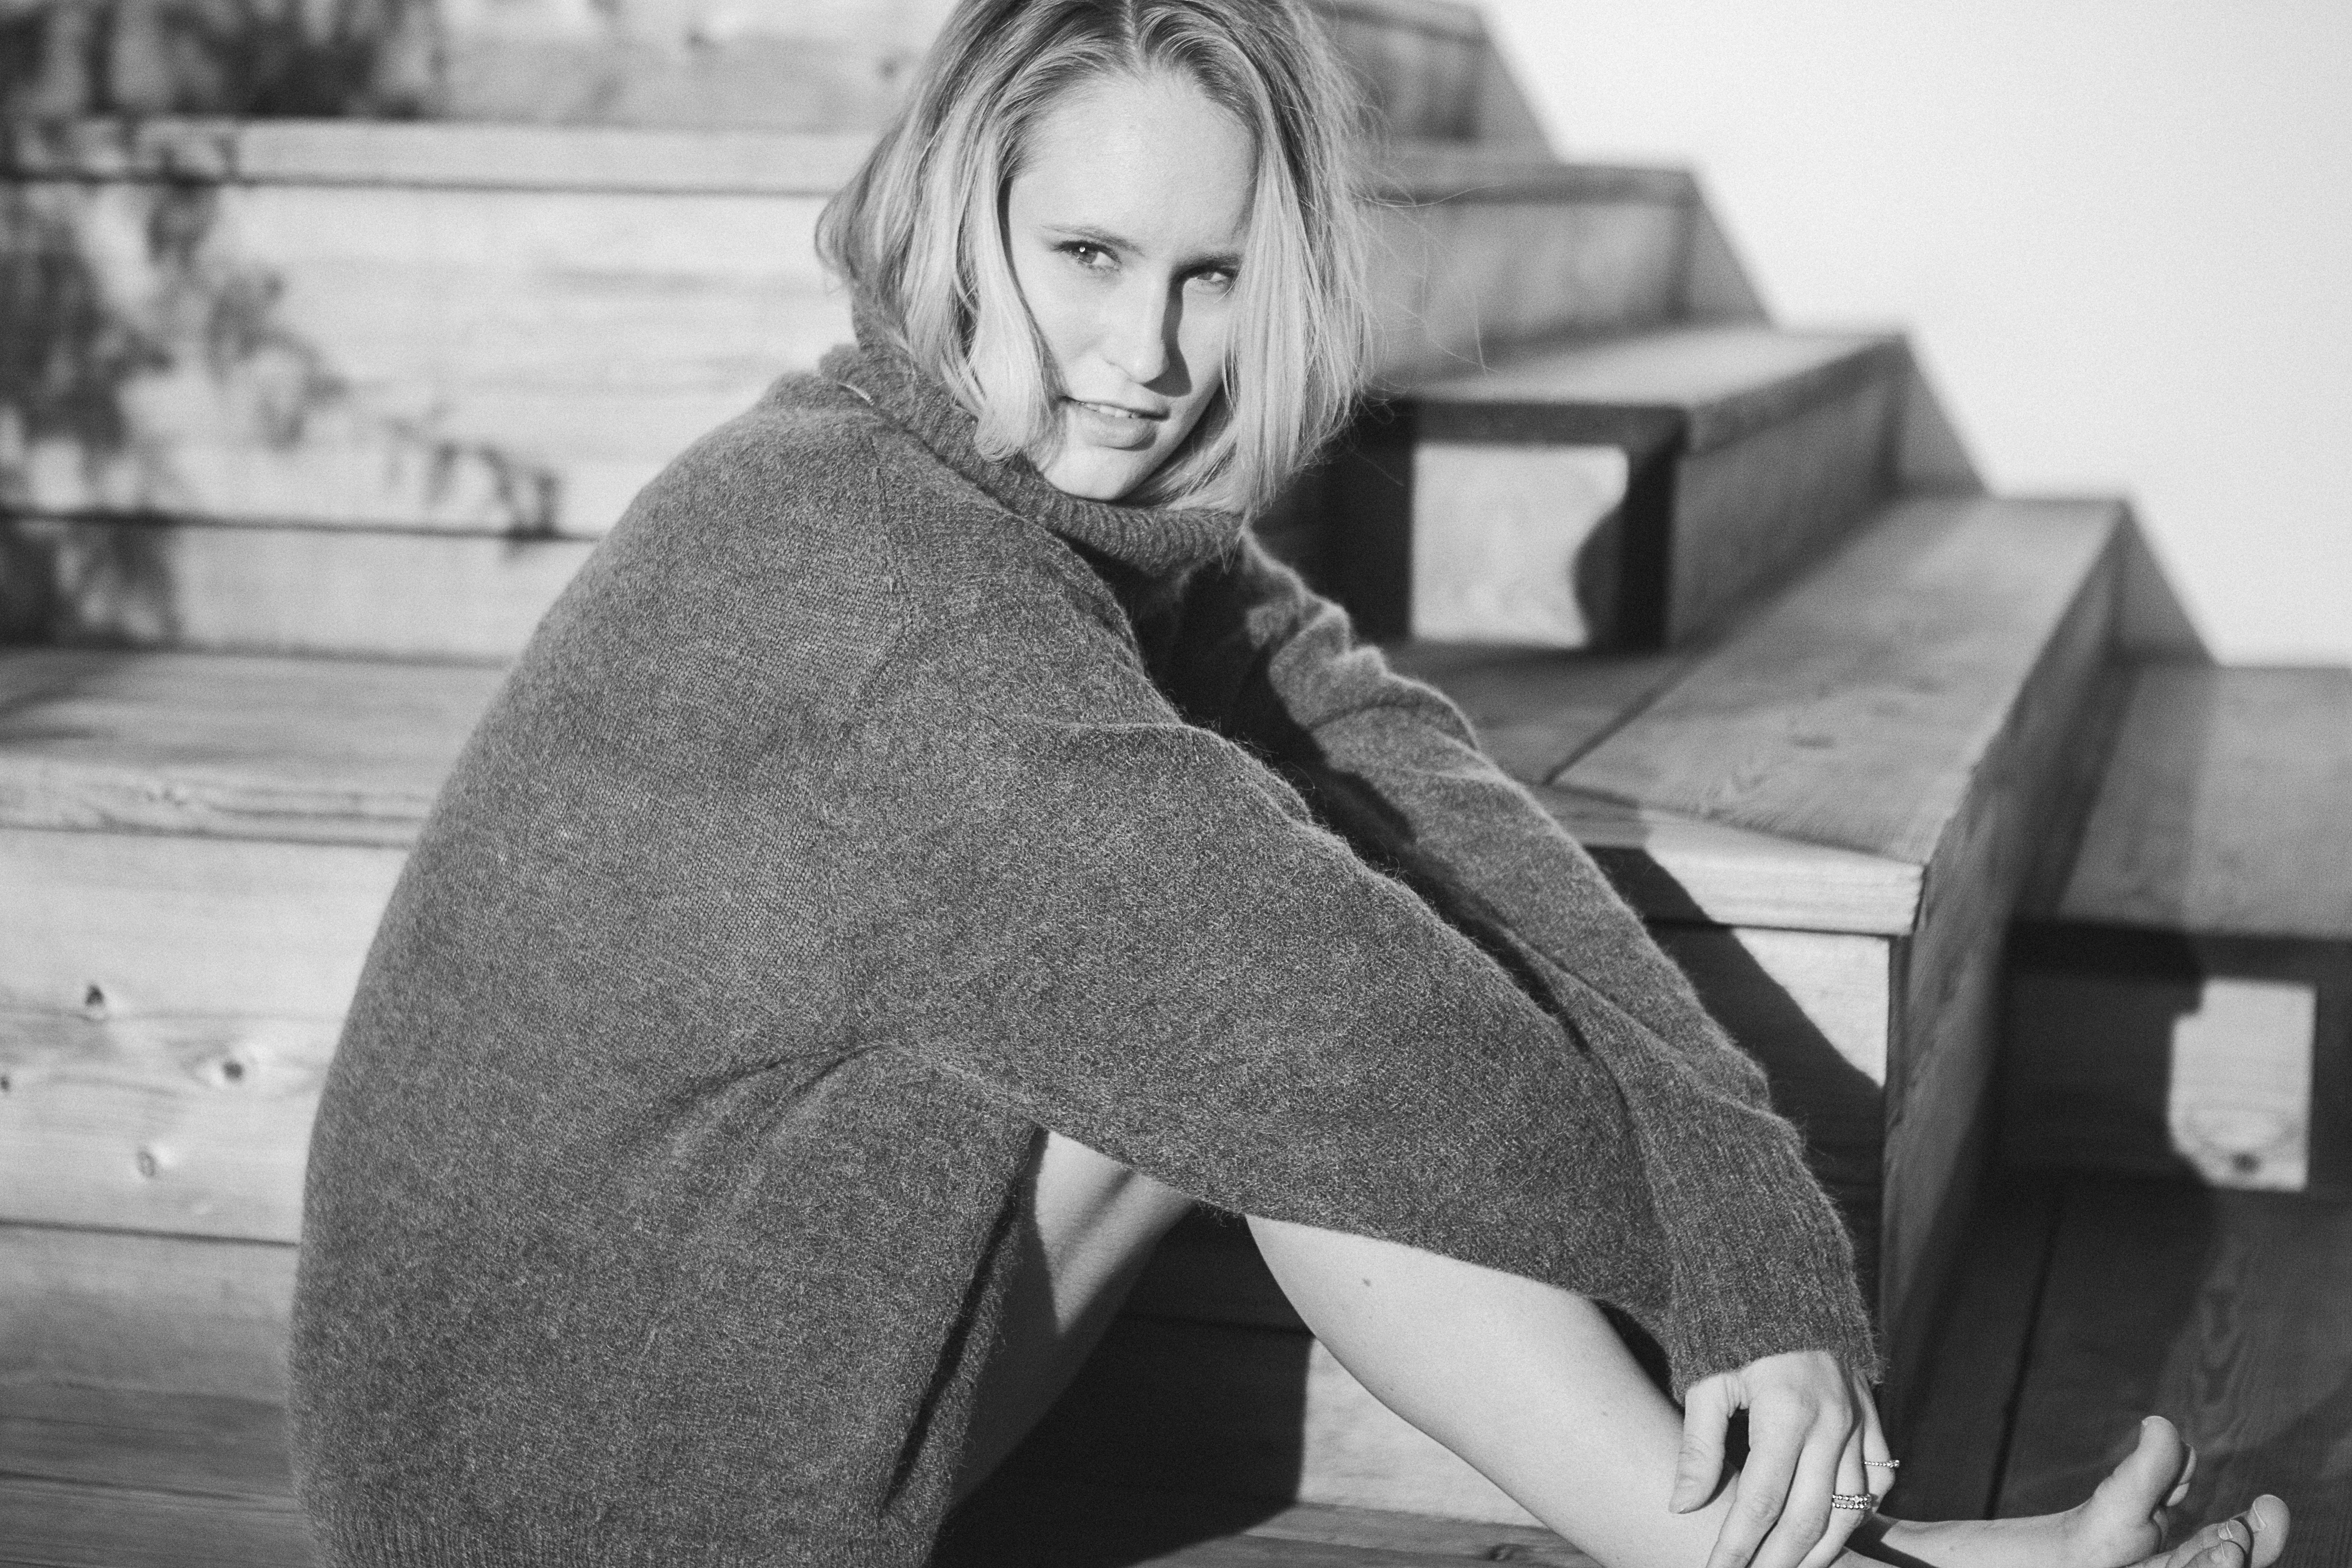
person, black and white, white, photography, portrait, model, sitting, black, monochrome, photograph, photo shoot, monochrome photography, portrait photography, human positions